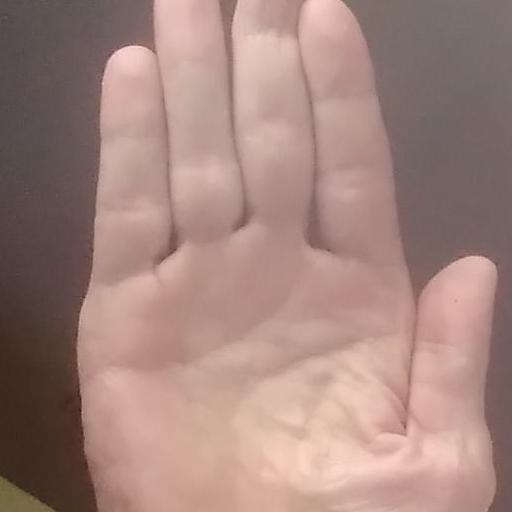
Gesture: stop